Proud Boys

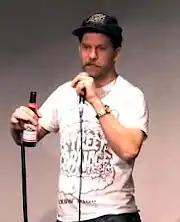
Gavin McInnes, Proud Boys founder

Gavin McInnes founded the group and served as its leader. After the designation of a number of Proud Boys members as extremists with ties to white nationalism, McInnes said that his lawyers had advised him that quitting might help the nine Proud Boys members being prosecuted for the incidents in October. During the announcement, he defended the group, attacked the reporting about it, and said white nationalists do not exist. Further, at times, he said things that made it appear he was not quitting, such as "this is 100% a legal gesture, and it is 100% about alleviating sentencing, [it was a] stepping down gesture, in quotation marks."